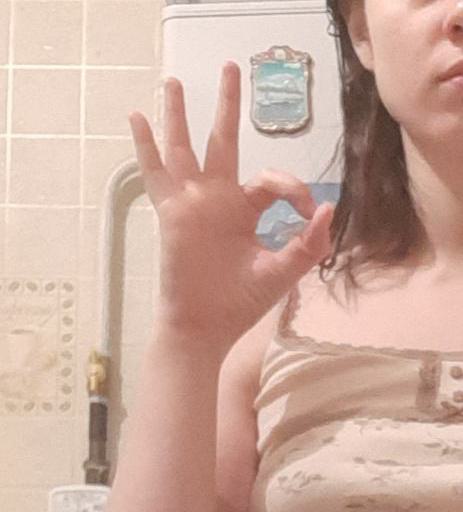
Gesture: ok